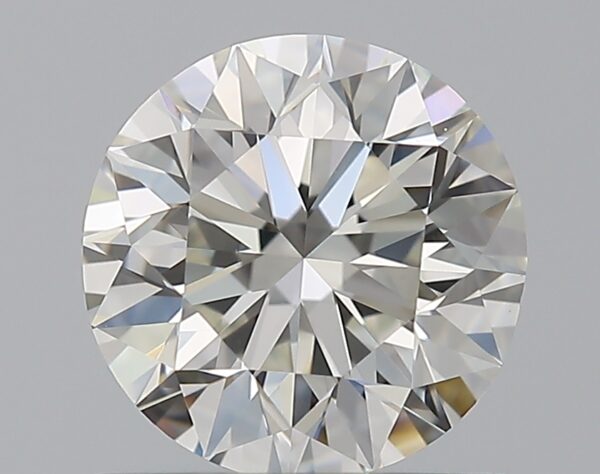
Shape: round
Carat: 0.9
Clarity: VS1
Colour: H
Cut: EX
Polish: EX
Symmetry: VG
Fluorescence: F
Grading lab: GIA
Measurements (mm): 6.06 x 6.15 x 3.88